Life Without Sara Amat

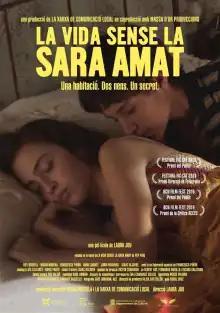
Film poster

Life Without Sara Amat is a 2019 coming-of-age drama film directed by Laura Jou from a screenplay by Coral Cruz based on the novel of the same name by which stars Biel Rosell and Maria Morera. It is shot in Catalan.